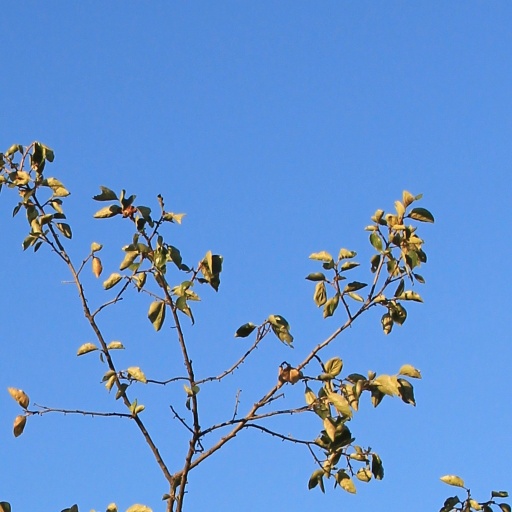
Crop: grape